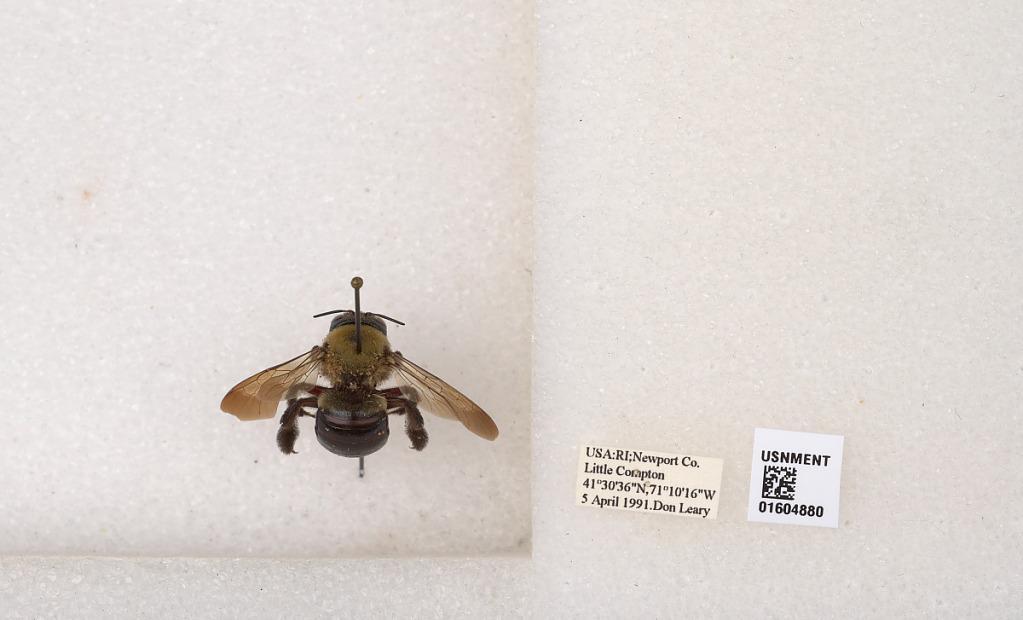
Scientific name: Xylocopa (Xylocopoides) virginica virginica (Linnaeus)
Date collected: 1991-4-5
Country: United States
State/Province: Rhode Island
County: Newport
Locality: Little Compton
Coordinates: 41.51, -71.1711